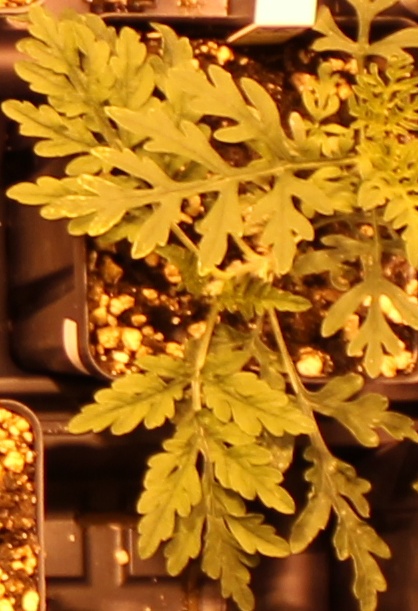
Label: Ragweed